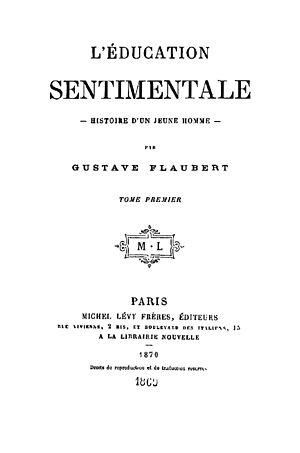
L’Éducation sentimentale, histoire d’un jeune homme est un roman de l'écrivain français Gustave Flaubert, publié le 17 novembre 1869 chez Michel Lévy frères.